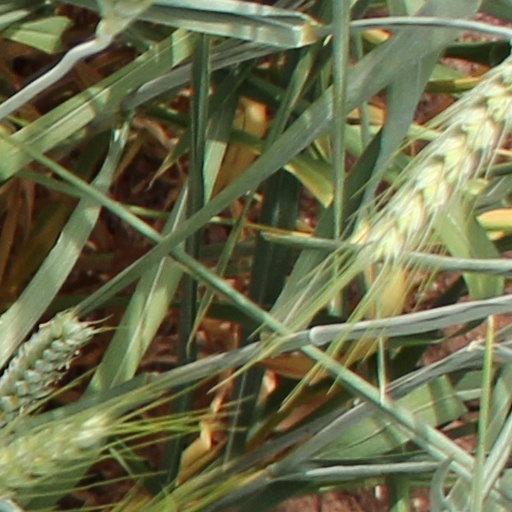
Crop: wheat